Iron Will

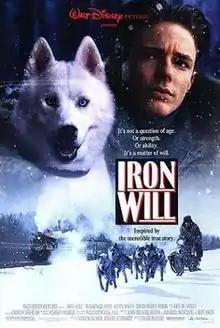
Theatrical release poster

Iron Will is a 1994 American adventure film. It is based on the true story of the 1917 dog-sled race from Winnipeg, Manitoba to Saint Paul, Minnesota, a -long stretch and part of the "Red River-St. Paul Sports Carnival Derby." The protagonist of the film, Will Stoneman, depicts the story of the 26-year-old American racer, Fred Hartman, although a few elements of the character resemble the 22-year-old Albert Campbell, the Métis man who won the race and whose father had died shortly prior. The film is directed by Charles Haid, and stars Mackenzie Astin, Kevin Spacey, David Ogden Stiers, George Gerdes, Brian Cox, John Terry, Penelope Windust and August Schellenberg.